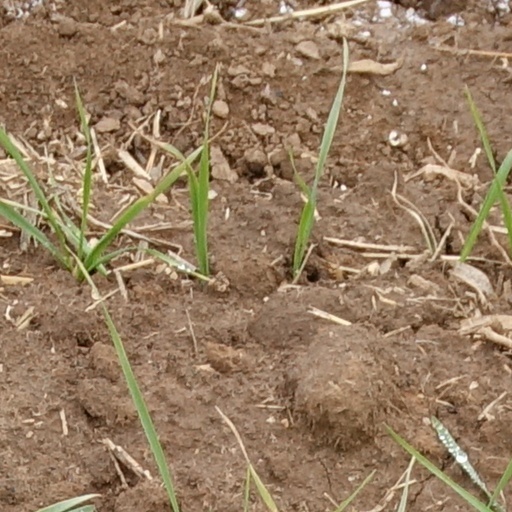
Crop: wheat